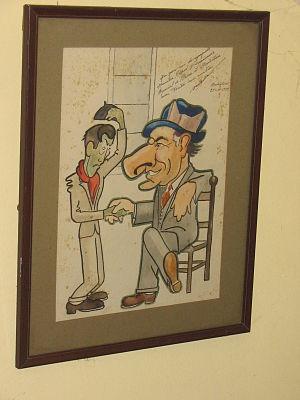
Louis Blasi par un refugie espagnol
Louis Blasi, est un résistant français fusillé par les Allemands le 17 août 1944 à Sainte-Radegonde près de Rodez, Aveyron. Il est commissaire principal de police à Carcassonne, Aude en 1939.